Economy of Louisville, Kentucky

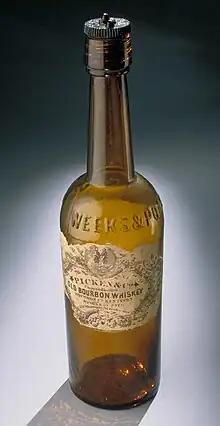
Bourbon bottle, 19th century. One-third of all bourbon whiskey comes from Louisville.

Since it earliest days, the economy of Louisville, Kentucky, has been underpinned by the shipping and cargo industries. Today, Louisville is home to dozens of companies and organizations across several industrial classifications.